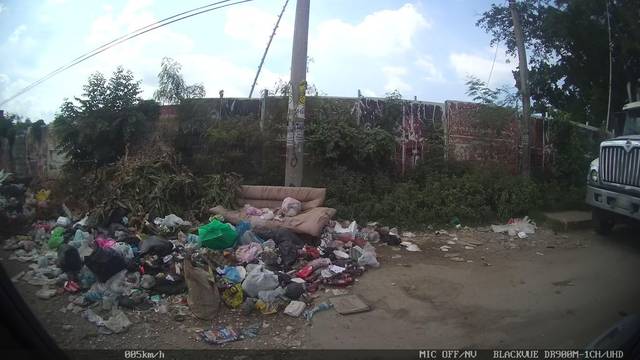
Region: Colombia
Coordinates: 10.376, -75.498